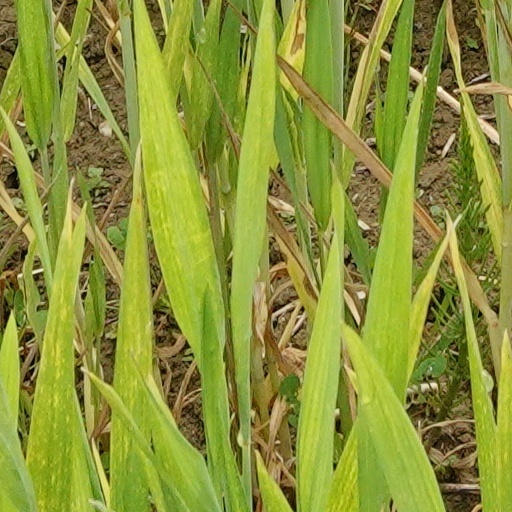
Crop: wheat